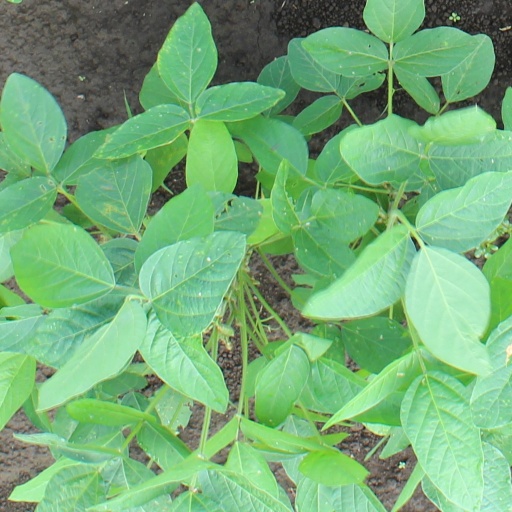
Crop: soybean